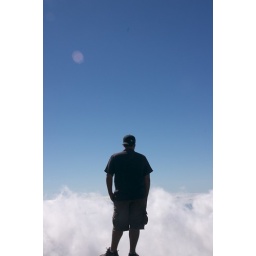
standing in the clouds